Utilities in Azerbaijan

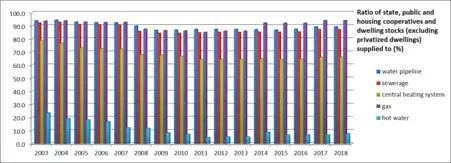
Housing fund supplied with public utilities extracted <a href="https%3A//www.stat.gov.az/source/healthcare/%3Flang%3Den">State Statistical Committee of Azerbaijan

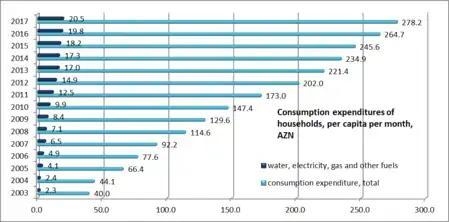
Water, electricity, gas consumption expenditures of households, AZN, per capita per month extracted <a href="https%3A//www.stat.gov.az/source/budget_households/%3Flang%3Den">State Statistical Committee of Azerbaijan

Utilities in Azerbaijan cover the topic of public utility services in the territory of Azerbaijani Republic. The utilities of Azerbaijan are provided by the government owned public utilities: “Azersu” for the water supply and waste management, “Azerishiq” and “Azerenerji” for electricity, “Azerigaz” for natural gas, “Azeristiliktechizat” for district heating.